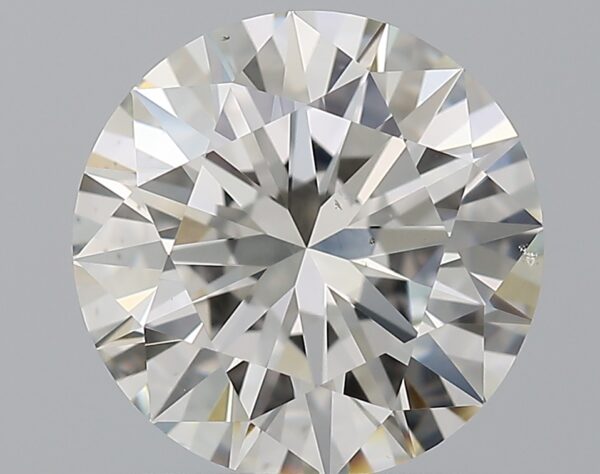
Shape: round
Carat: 1.5
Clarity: VS2
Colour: J
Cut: EX
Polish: EX
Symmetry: EX
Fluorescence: F
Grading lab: GIA
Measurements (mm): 7.38 x 7.41 x 4.52